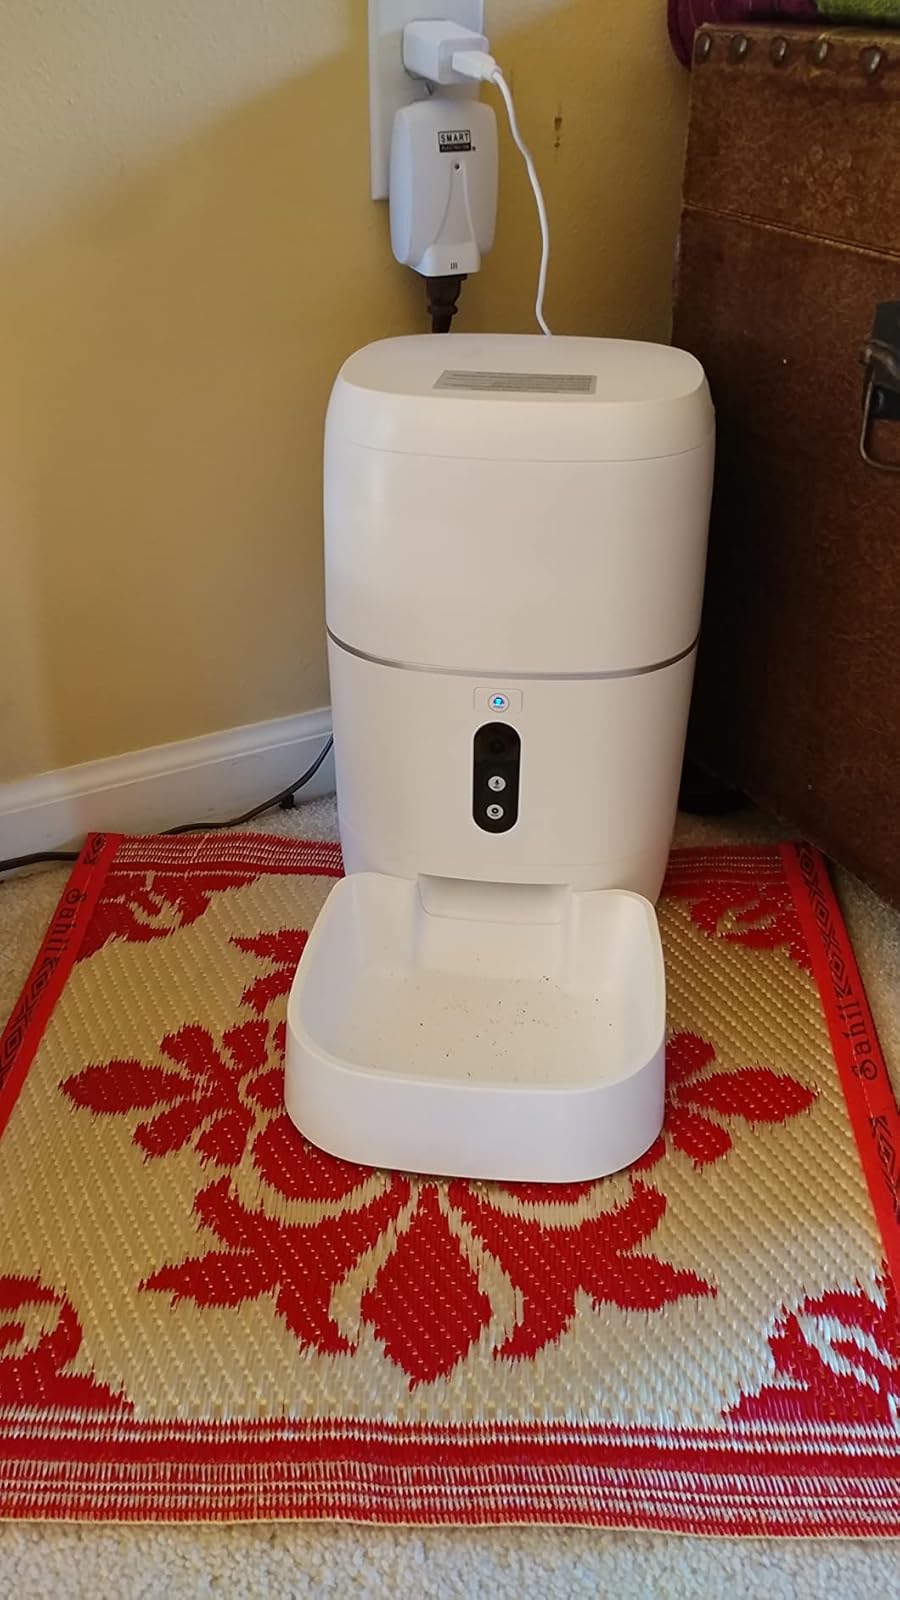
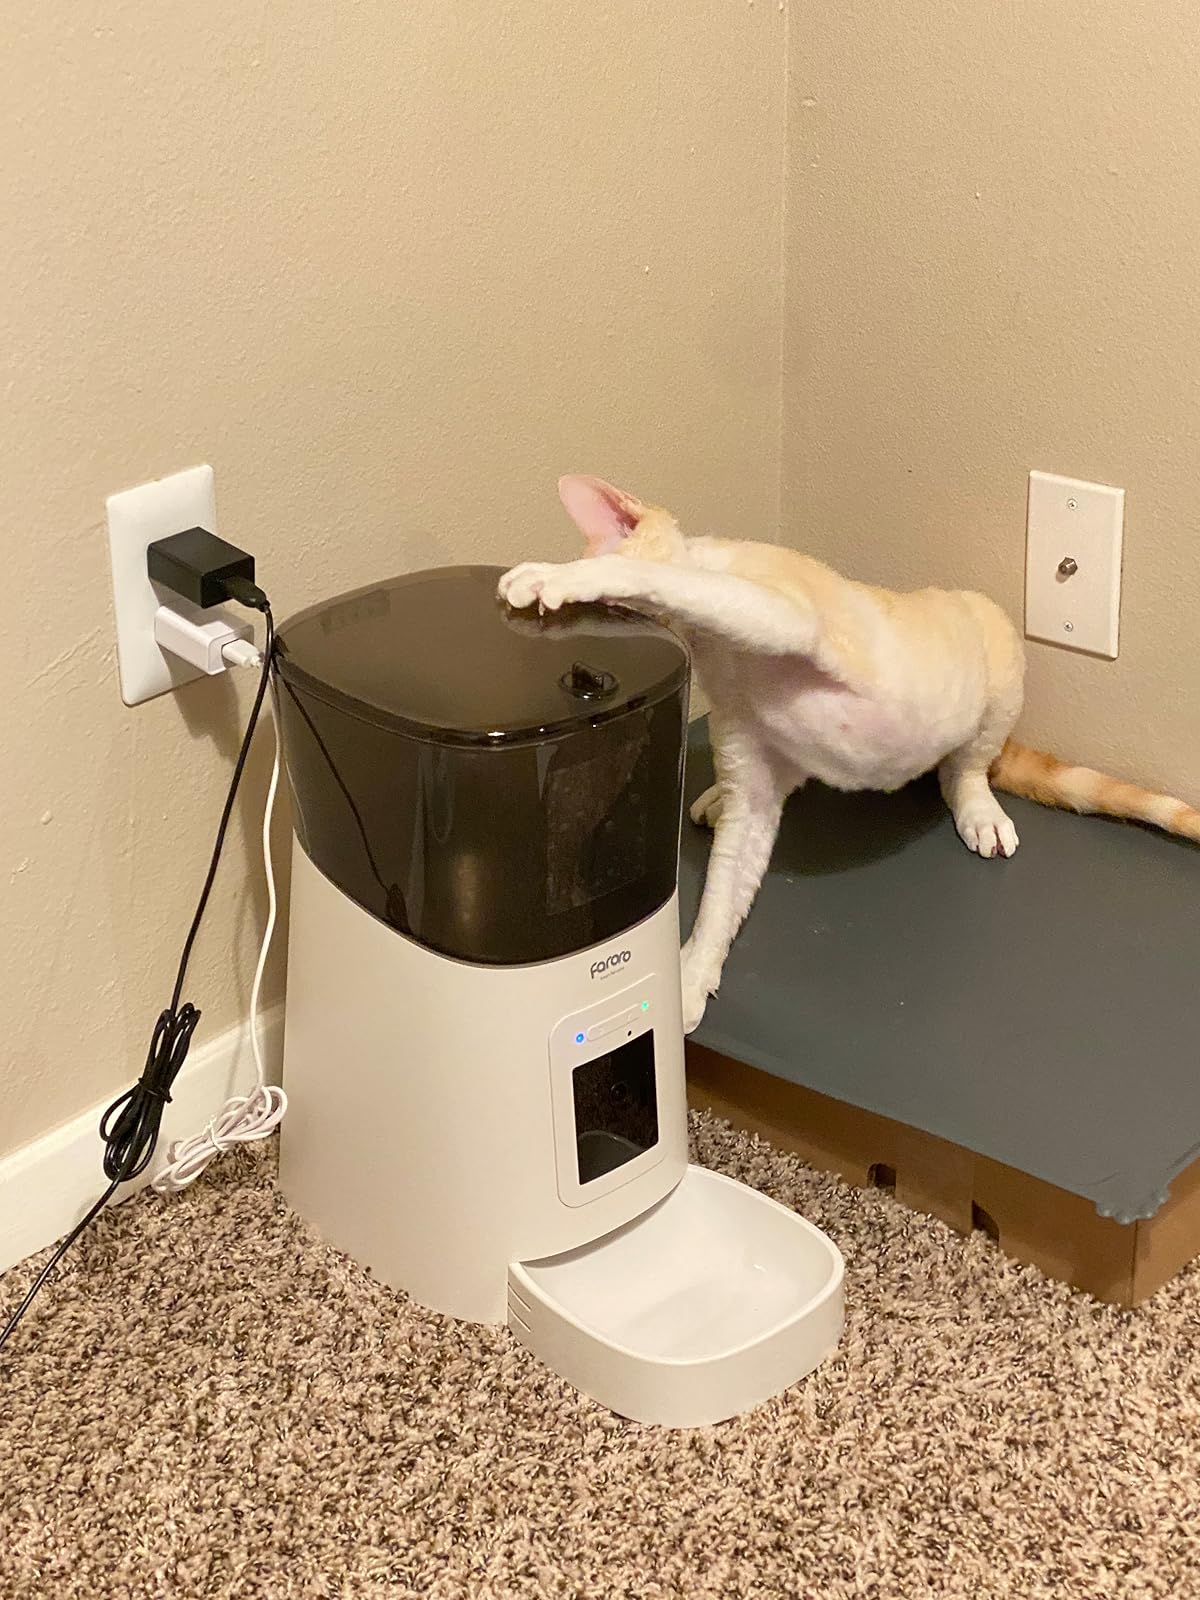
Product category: items_feeder
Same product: no